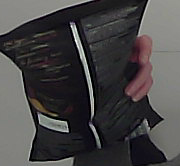
Product: lays_chill